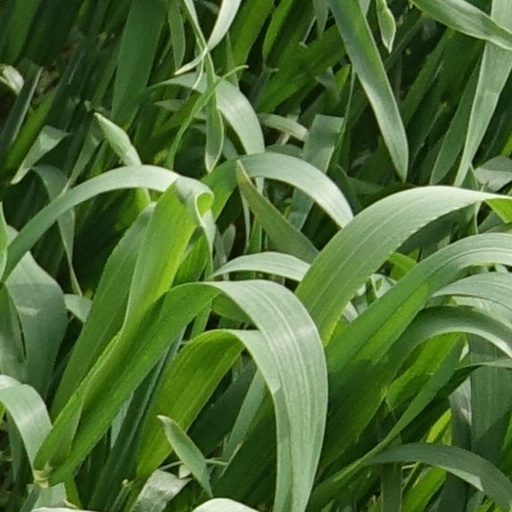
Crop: wheat